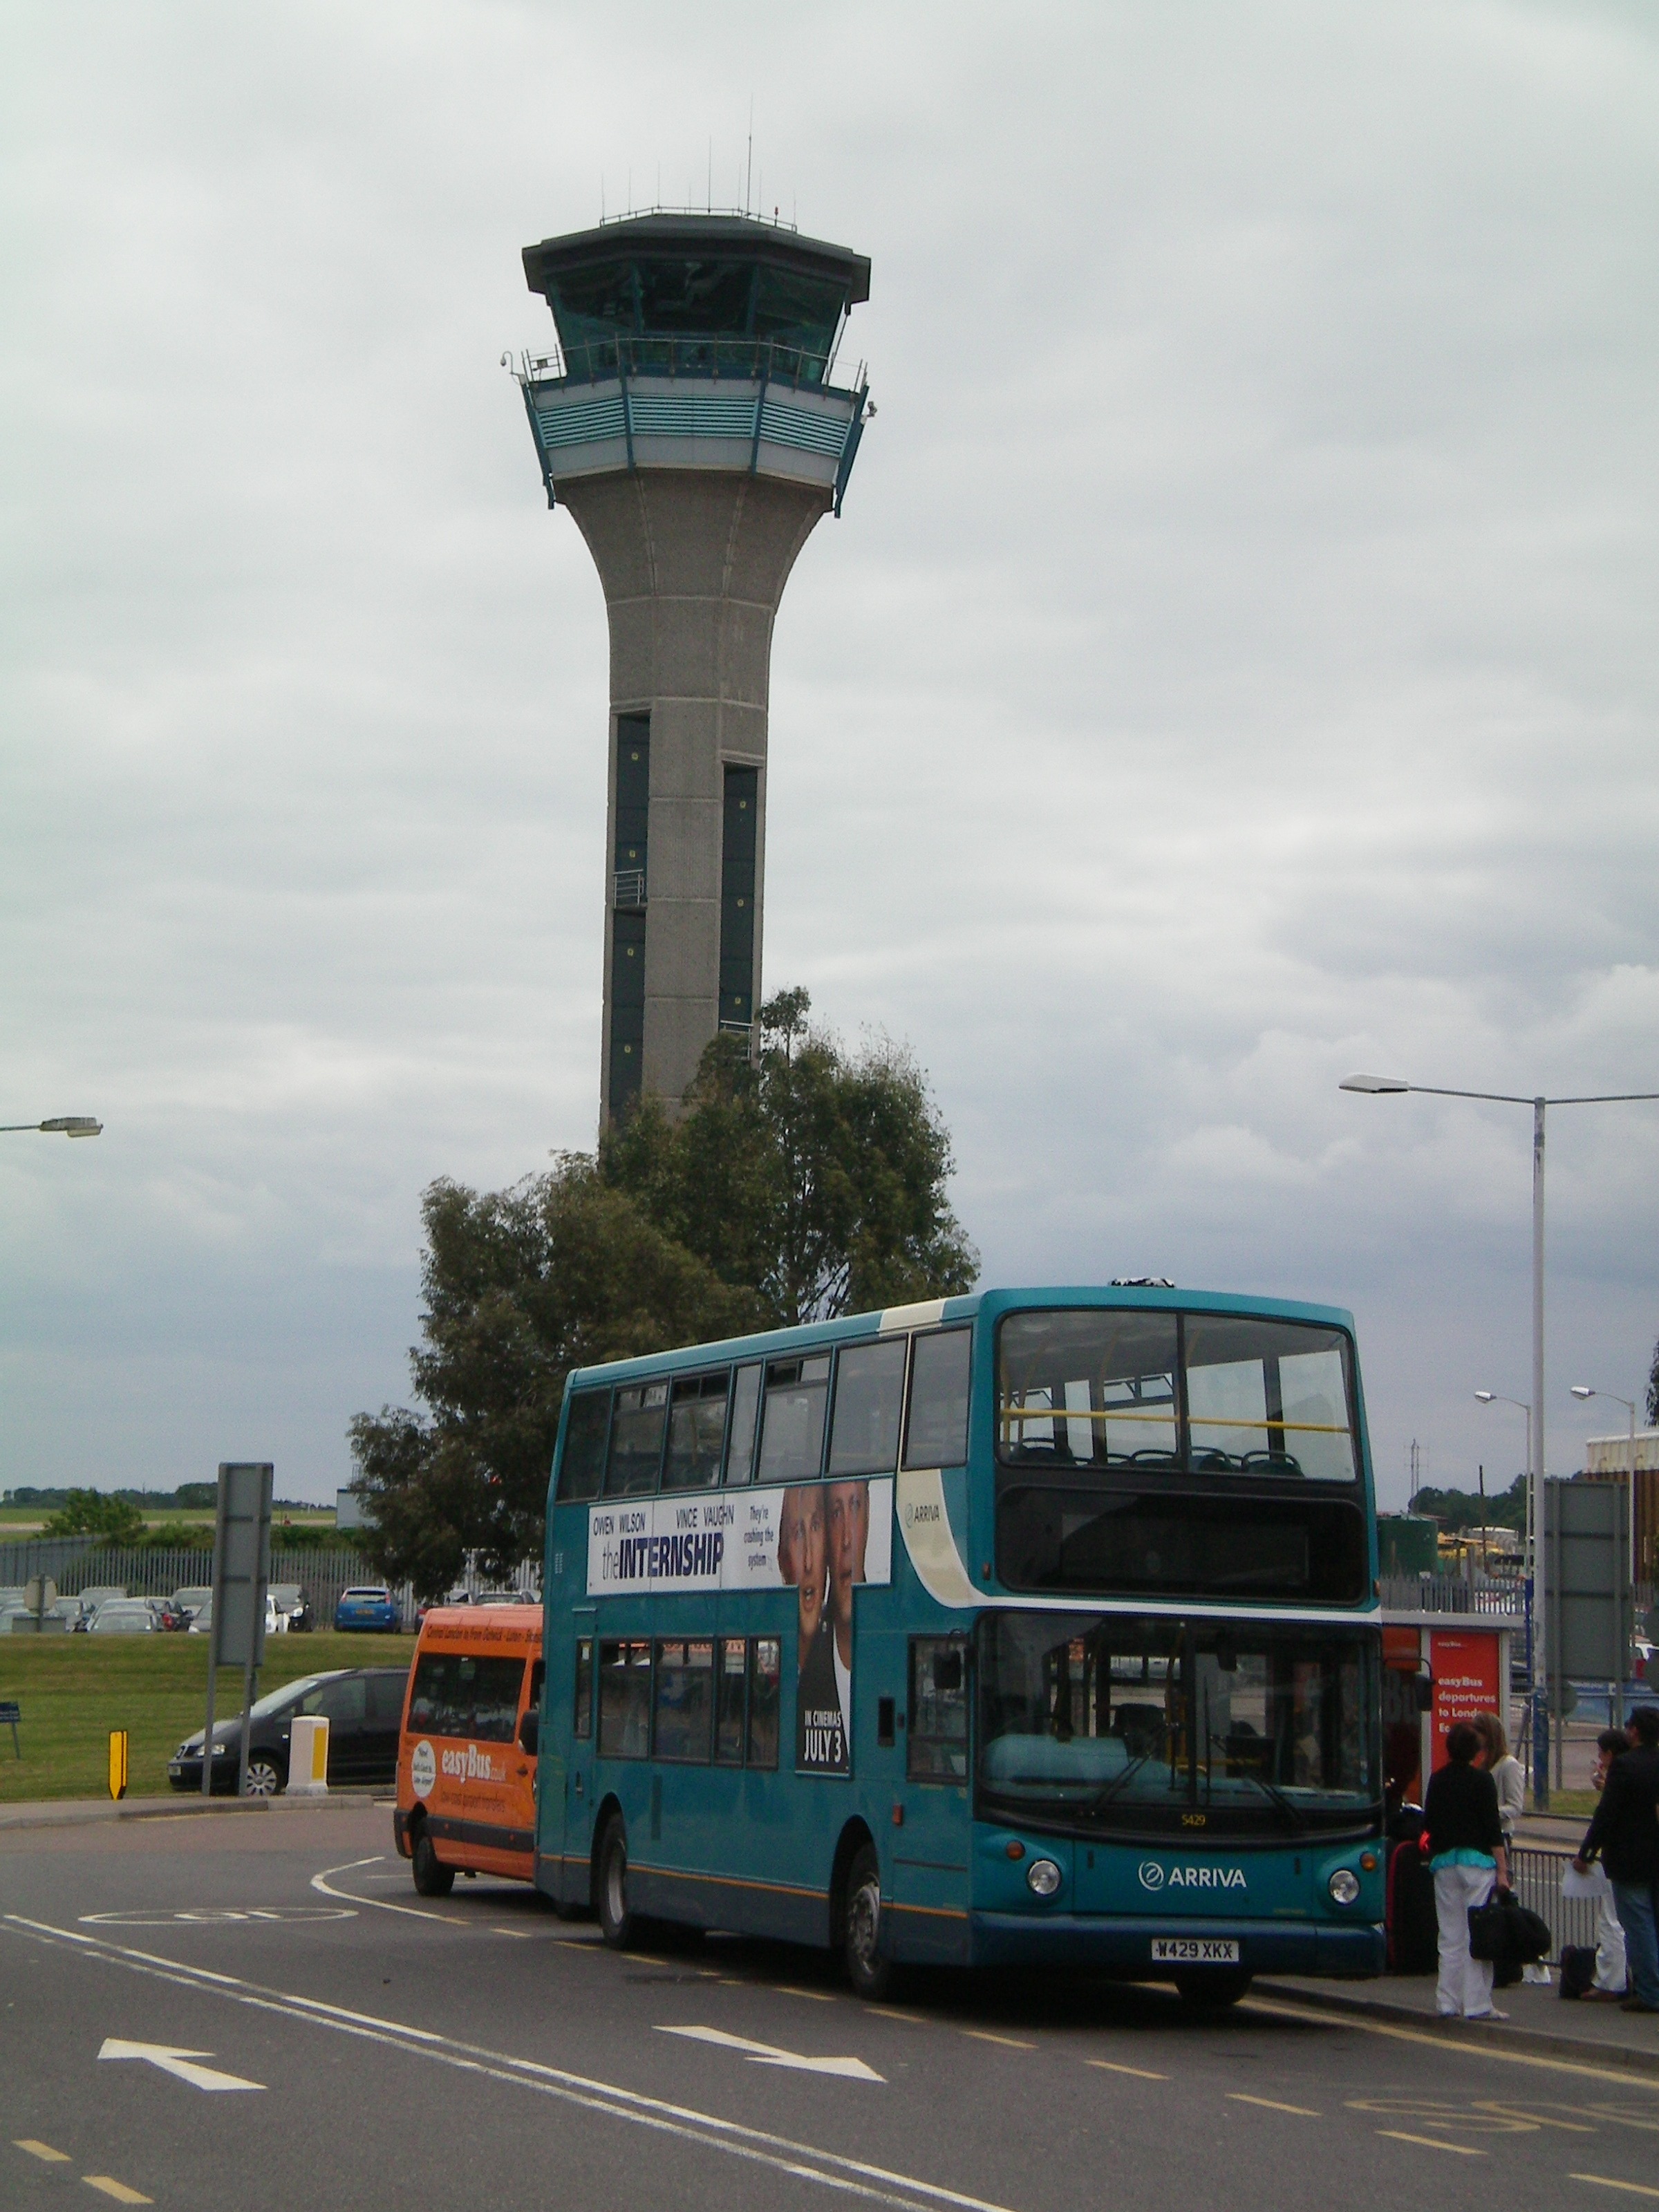
transport, column, vehicle, public transport, bus, london, luton, land vehicle, metropolitan area, great customer service, buszpalyaudvar